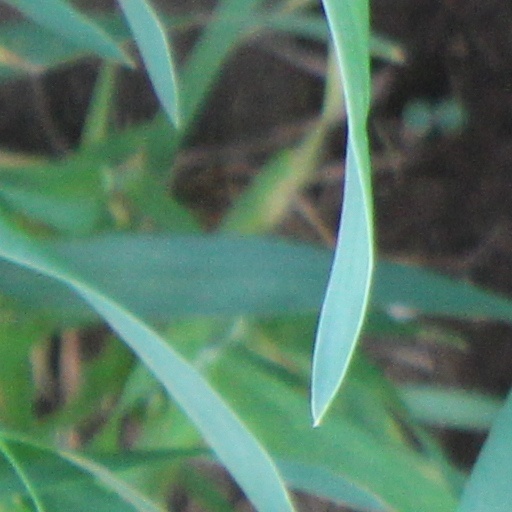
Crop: wheat